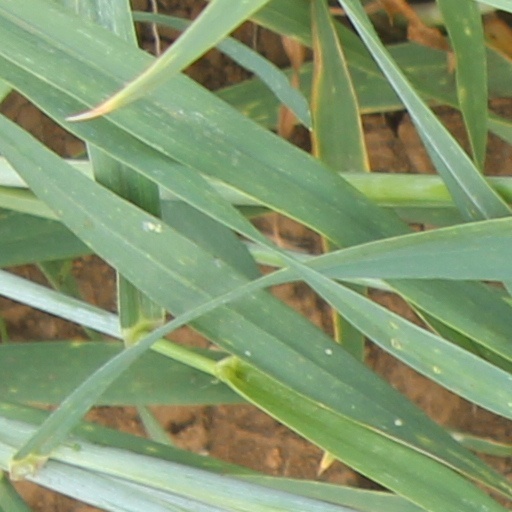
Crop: wheat